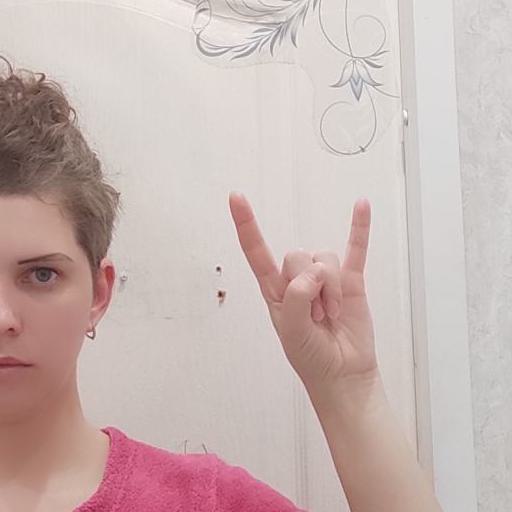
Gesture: rock